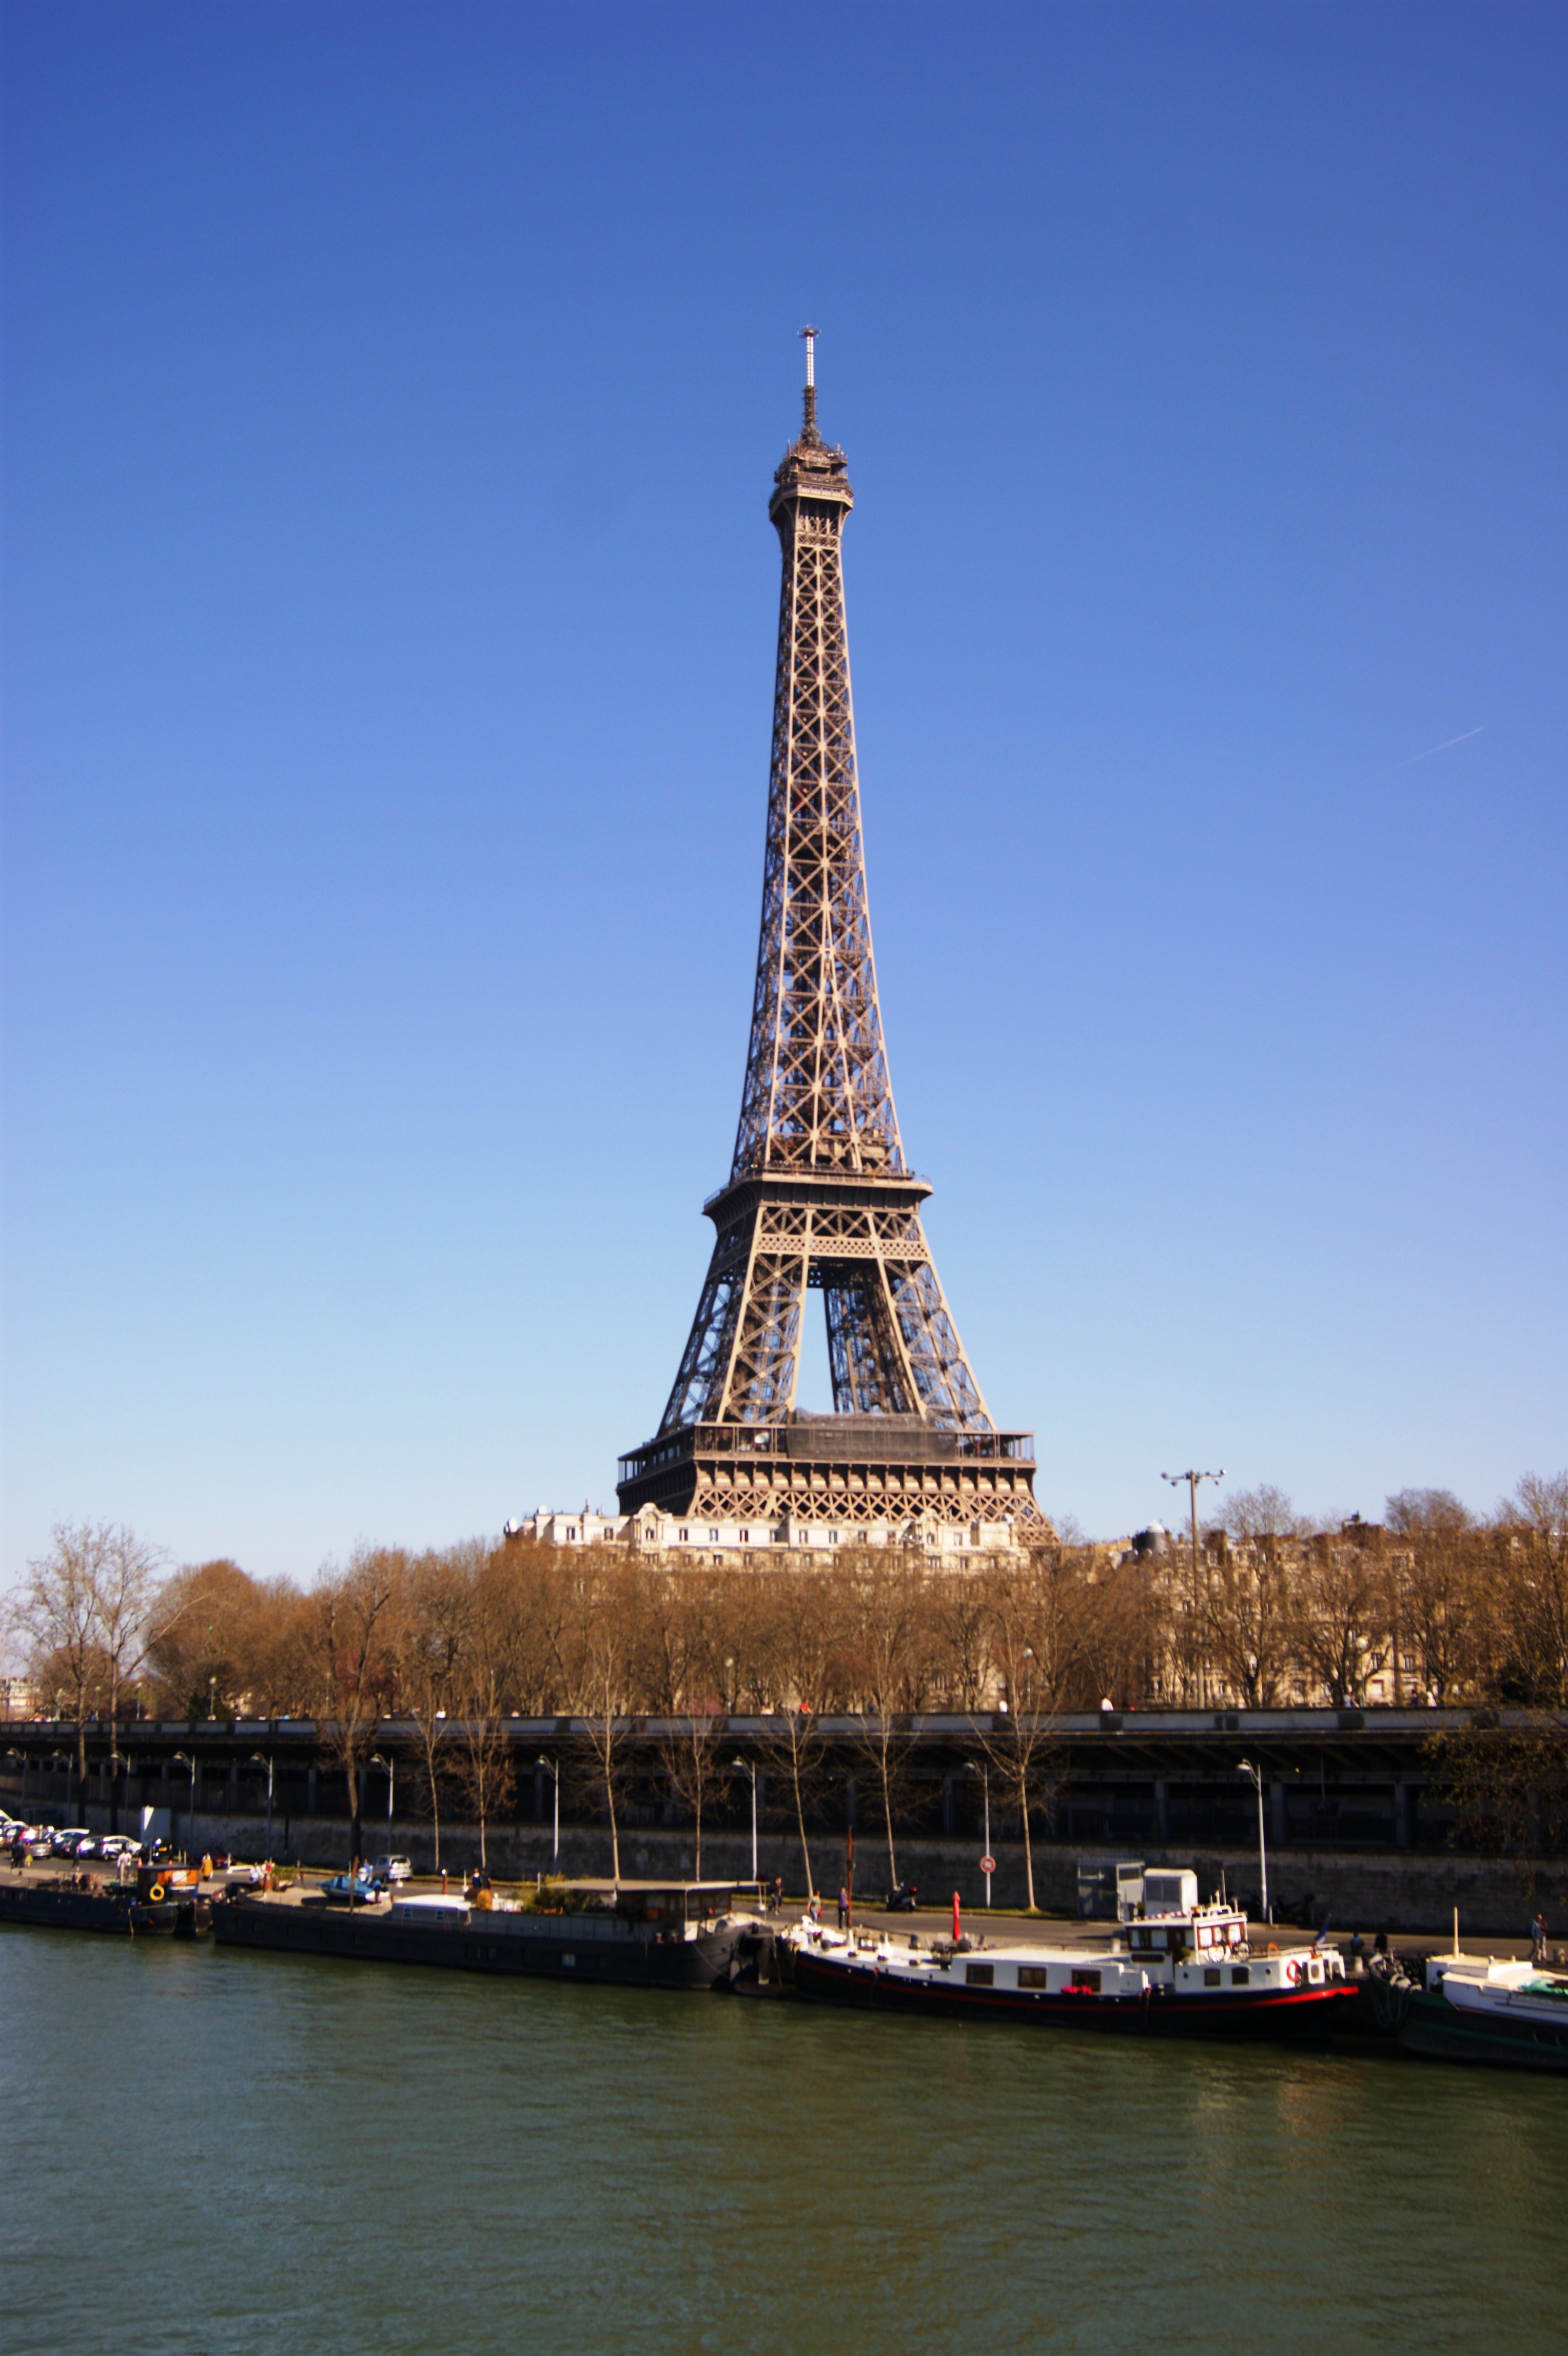
bridge, eiffel tower, paris, river, monument, cityscape, reflection, tower, symbol, landmark, seine, eiffel, spire, steeple, heritage